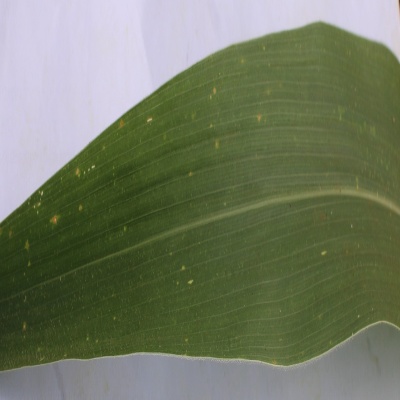
Crop: Maize
Condition: leaf spot